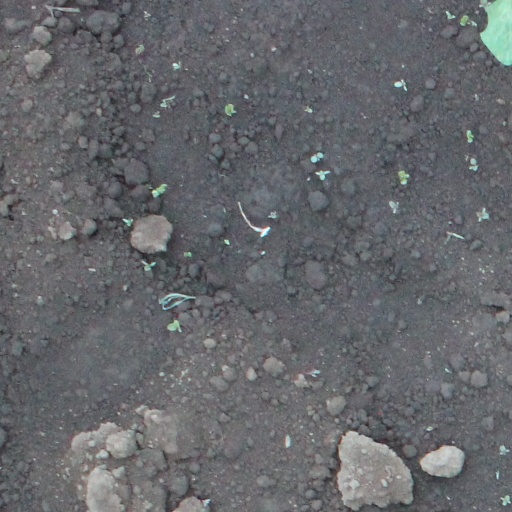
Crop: soybean